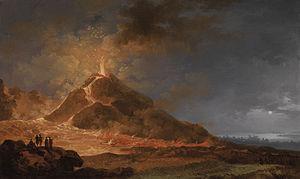
Pierre-Jacques Volaire, dit parfois Jacques-Antoine Volaire, dit aussi Le chevalier Volaire, né à Toulon en 1729 et mort en 1799 à Naples, est un peintre de vedute français.